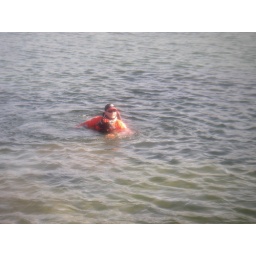
Mark washing suit in fresh water lake